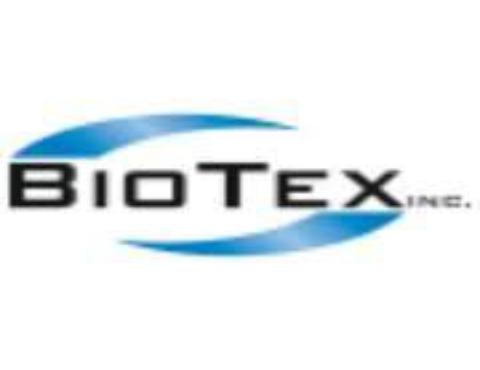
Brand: Biotex
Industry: Necessities